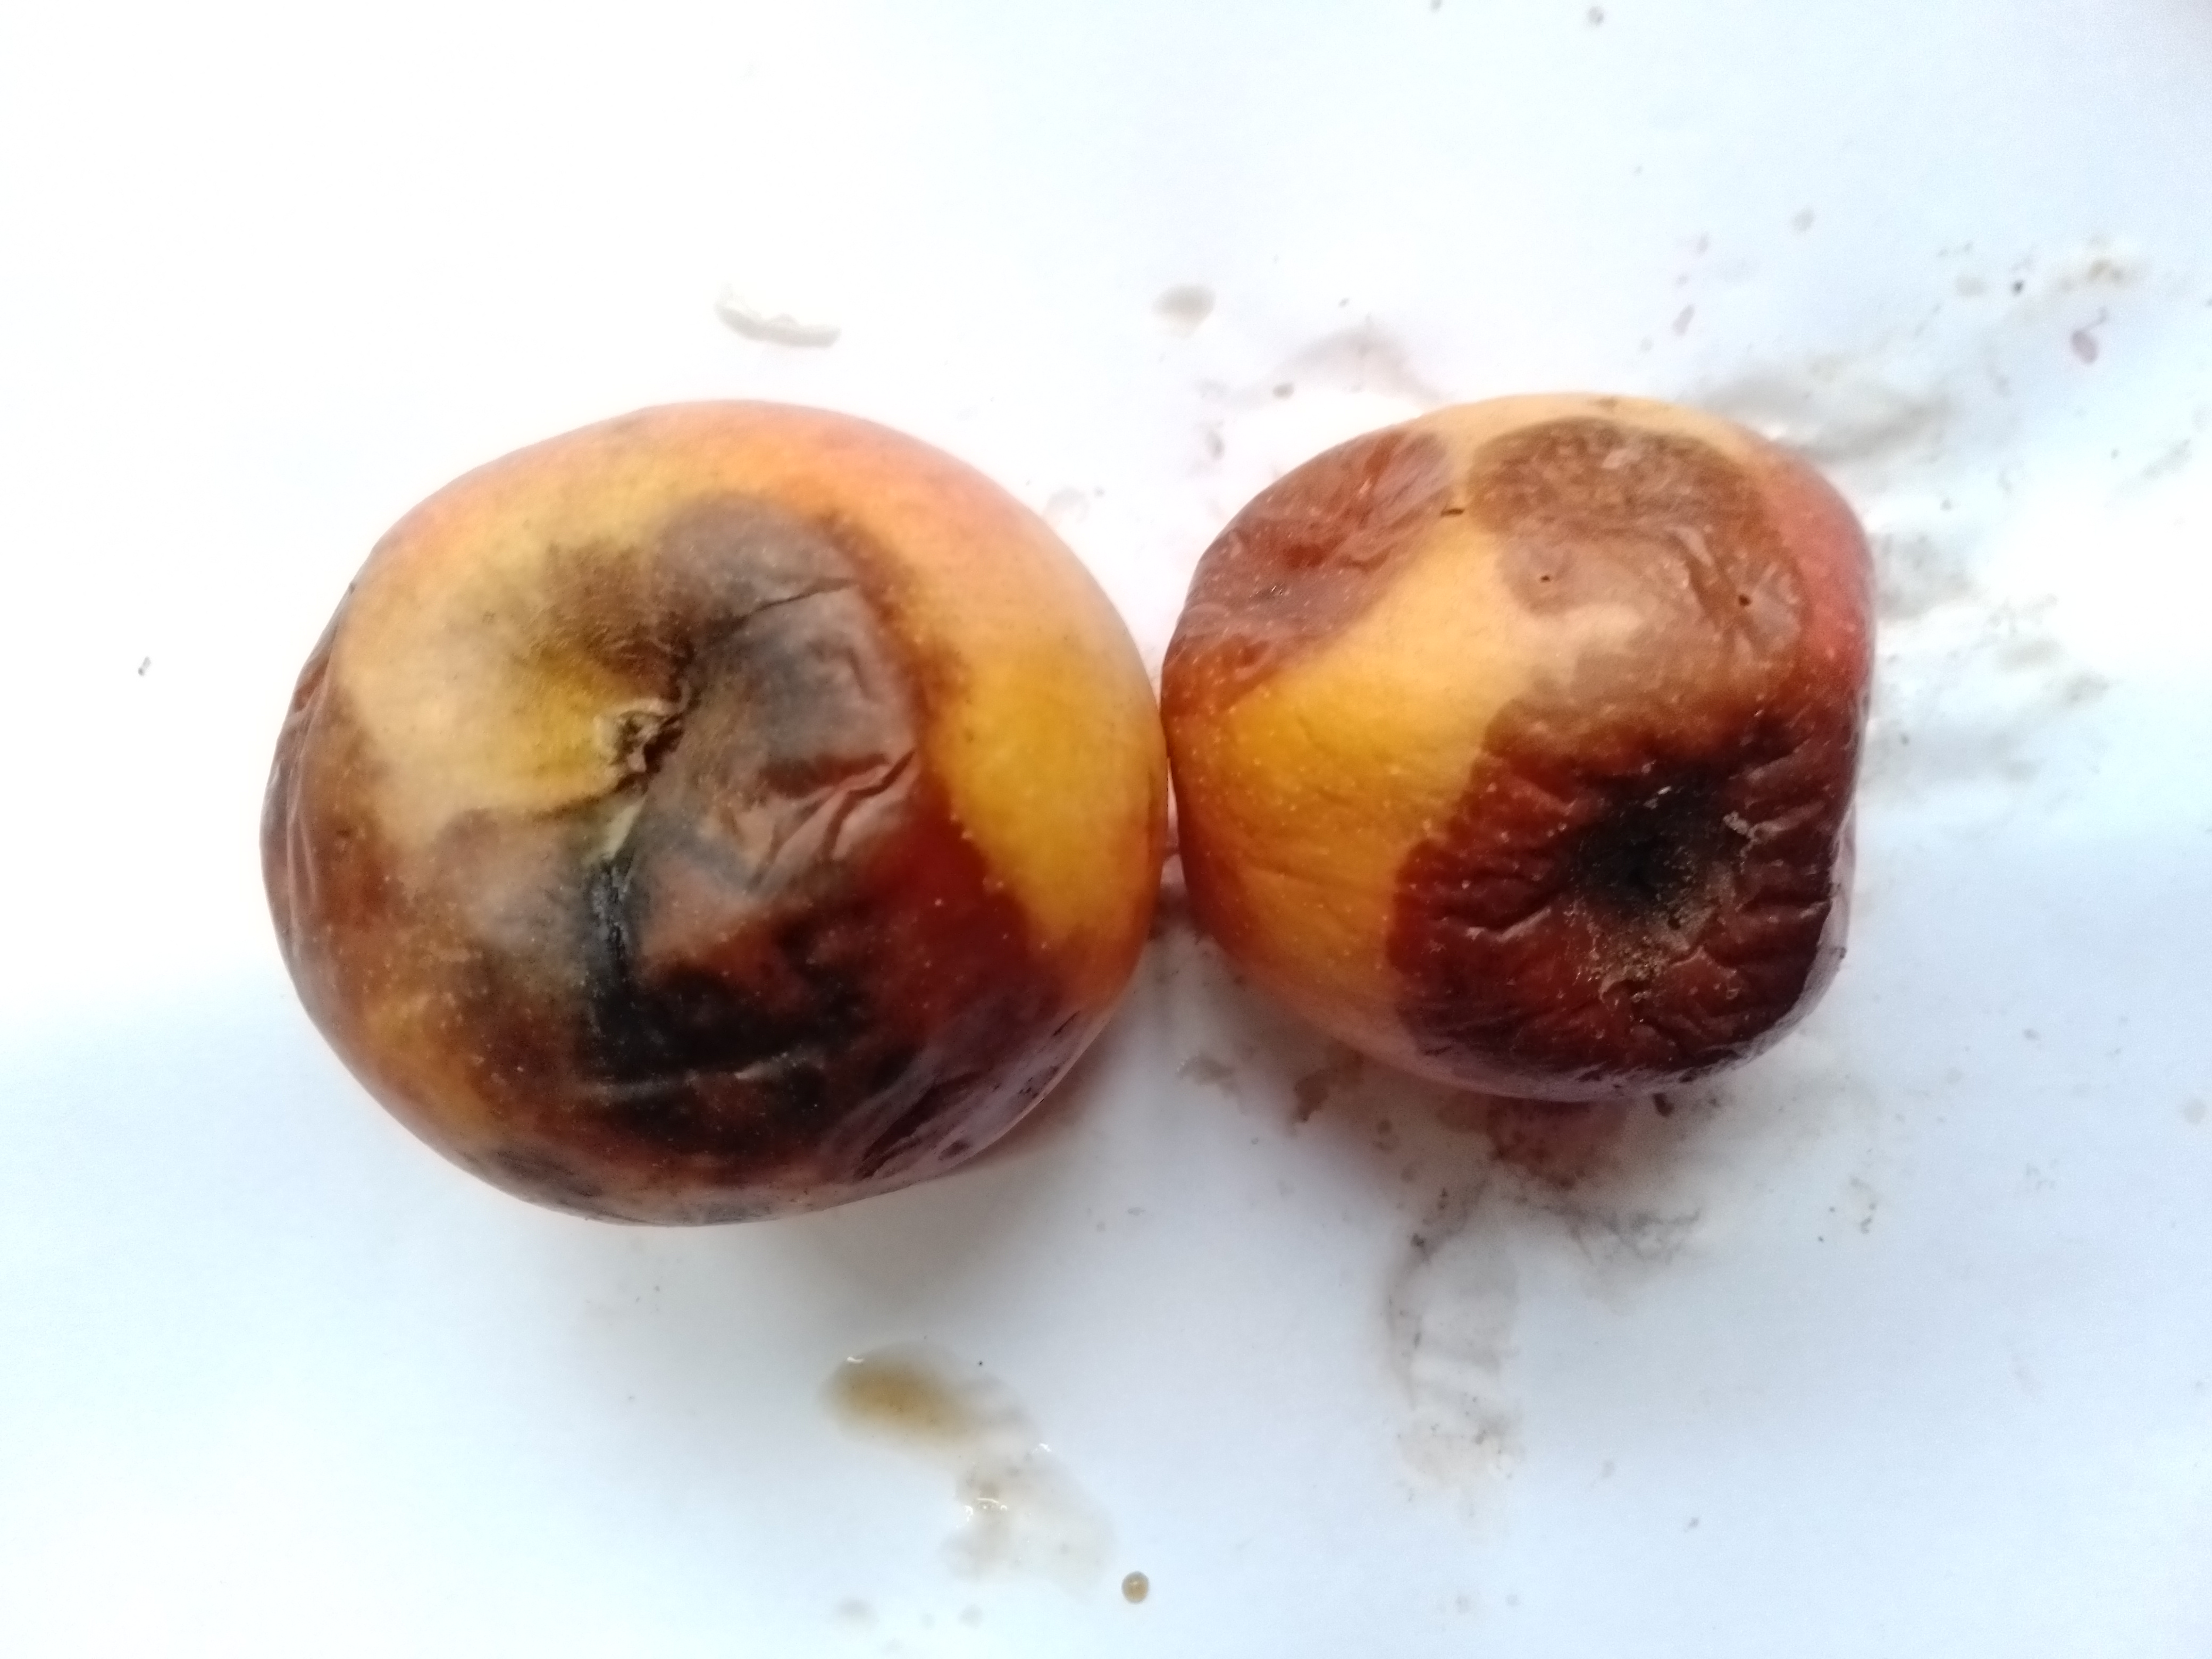
Fruit: apple
Condition: rotten